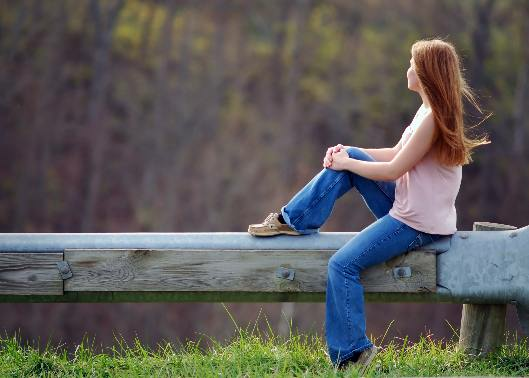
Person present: Yes